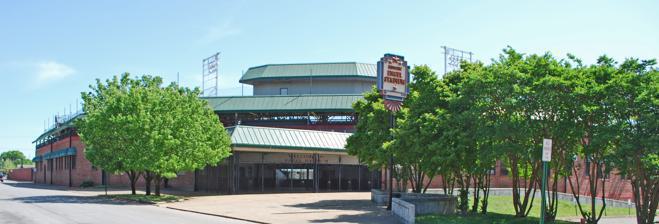
Building: Engel Stadium
Country: United States of America
Year built: 1930
Stadium in Chattanooga, Tennessee, US Engel Stadium The Joe Location 1130 East Third Street Chattanooga, Tennessee 37403 Coordinates 35°02′44″N 85°17′11″W / 35.04544°N 85.28628°W / 35.04544; -85.28628 Owner University of Tennessee at Chattanooga Operator The Engel Foundation Capacity 12,000 (1930) 7,500 (1989) 5,997 (2000) Field size Left Field – 325 ft Center Field – 471 ft Right Field – 318 ft Surface Natural Grass Construction Broke ground 1929 Opened 1930 Renovated 1988 Construction cost $150,000 Architect James G. Gauntt Main contractors Rogers & Leventhal Tenants Chattanooga Lookouts , SL / SAL / SA (1930–1965, 1976–1999) Chattanooga Choo-Choos , NSL (1945–1946) Tennessee Temple University , NAIA (2000–2010) Howard High School , TSSAA (2010) Engel Stadium U.S. National Register of Historic Places Coordinates 35°02′44″N 85°17′11″W / 35.04544°N 85.28628°W / 35.04544; -85.28628 Area 6 acres (2 ha) Built 1930 NRHP reference No. 09000954 Added to NRHP November 19, 2009 Engel Stadium is a stadium in Chattanooga, Tennessee . The stadium was built in 1930 and holds 12,000 people. It was the home of the Chattanooga Lookouts until 1999 when they moved to their current stadium, AT&T Field . The former Tennessee Temple University held its home games at Engel after the Lookouts left. Engel Stadium was named for longtime President of the Chattanooga Lookouts , Joe Engel . The ballpark is located at 1130 E. 3rd Street, at the corner of O'Neal Street, adjacent to the historic Fort Wood neighborhood , Norfolk Southern's DeButts Yard , and Erlanger Hospital . People attend an event at Engel Stadium in Chattanooga in 2014 History In 1929, Clark Griffith , owner of the Washington Senators sent a young scout by the name of Joe Engel to the South to find a home for the club's first minor league affiliate. First, Engel went to Atlanta with cash in hand to buy the Atlanta Crackers , but for reasons unknown he backed out and came north to Chattanooga, Tennessee . Engel not only bought the Chattanooga Lookouts from Sammy Strang , but also replaced their ballpark, Andrews Field with a state-of-the-art stadium at a cost of $150,000. [1] Andrews Field had been the team's home since 1911. (Their first two seasons, 1909 and 1910, they played their games at Chamberlain Field .) Andrews was on the same block as Engel Stadium, with home plate in the opposite corner. [2] The rebuilding effort was sufficiently completed to allow the new facility to open for exhibition play on March 23, 1930. The regular season opener was April 15, 1930. Engel Stadium featured a spacious outfield, especially the corner to the left of straightaway center field, which was posted as 471 feet. The gradual rise of Third Street along the left field wall necessitated a "terrace" or hill to make up the difference in grade between the field and the street. The terrace contained the word "LOOKOUTS" in large letters. Harmon Killebrew is said to be the only man to hit a ball over the deepest part of the outfield. Many of Joe Engel 's famous antics also took place at Engel Stadium, gaining him the nickname, "The Barnum of Baseball." In 1931, the New York Yankees played an exhibition game at Engel Stadium against the Lookouts. During the game, a 17-year-old girl named Jackie Mitchell pitched for the Lookouts, striking out Major League greats Lou Gehrig and Babe Ruth . In 1936, a record crowd of 24,624 fans crammed into the park that only held 12,000 seats for the chance of winning a house in the middle of the Great Depression . The winning ticket was not at the game. On Opening Day in 1938, Joe Engel debuted his popular "Wild Elephant Hunt" prior to the game. It was such a success, he took it to ballparks throughout the South. Many notables have played on the field, including Babe Ruth , Lou Gehrig , Hank Aaron , Satchel Paige , Willie Mays , Harmon Killebrew , Ferguson Jenkins , Kiki Cuyler ,  and Rogers Hornsby . When the Lookouts could not find an affiliate from 1966 to 1975, the Stadium began to deteriorate. Despite amateur games being played at Engel day and night all summer long, it was not being properly maintained. In 1972, Chattanooga News Free Press columnist Allan Morris wrote that "paint is peeling off the walls, the floor is filthy, the roof is falling down, and it looks like a tornado hit the place." When Woody Reid bought the club in 1976 and gained a Major League affiliate in the Oakland Athletics , he hosted "Sparkle Days" at the stadium, where fans volunteered their time to fixing up Engel. In the winter of 1988, Engel Stadium underwent its first major renovation. The $2 million project called for a new look to the exterior of the stadium, a two-story front office building built down the first base line, a new press box on top of the roof, a restaurant in the concourse with a view of the field, and a resurfaced field. "We were trying to do things in a real haphazard way", said Lookouts General Manager Bill Lee. The renovation resulted in a half-million dollar lawsuit by the Lookouts against the city and county for installing a field that did not drain properly. In the winter of 1994, Frank Burke bought the Lookouts. Years later he would say, "Finding Engel Stadium was a bit like falling in love: initially, you don't see some of the downsides." The downside was that Engel Stadium was becoming so costly to keep up that he could not turn a profit. By 1998, the situation got so severe that Burke agreed to fund a new ballpark on top of Hawk Hill, so long as he could sell 1,800 season tickets and 10 luxury boxes for his new park by February 4, 1999. Burke met his goal a week early and the Lookouts played their last game at Engel Stadium on September 10, 1999. In 2000, Hamilton County and the city of Chattanooga assumed joint ownership of Engel Stadium.  It was subsequently leased to Tennessee Temple University for use as their baseball team's home field.  The field was modified, with a fence running across the left and center fields to reduce the dimensions of the playing field. The terrace still exists, beyond the inner fence, and covered with grass, the "LOOKOUTS" having been removed. In 2008, UT Chattanooga acquired the property. The University will build a state-of-the-art track and field complex in the current parking lot and partner with the Engel Foundation in the restoration of the Stadium. On April 5, 2011 the City of Chattanooga passed an interim agreement allowing UTC to take control of the Stadium, pending final approval of the state government.  Vice Chancellor Richard Brown announced plans to work with The Engel Foundation to restore the Stadium, which was damaged during a tornado in April 2011 . In 2012, Engel Stadium was used as the movie set for the motion picture 42 , the life story of Jackie Robinson . Much of the entire film's baseball action was shot at Engel Stadium, which also doubled for Brooklyn's Ebbetts Field . On July 18, 2012 crews began demolition to restore the ballpark back to its historical accuracy after construction was done for the movie that altered the ballpark, including moving the location of the ball fields. The Engel Foundation In April 2009, The Engel Foundation was formed to restore, preserve, promote, and revitalize Engel Stadium. "It is just kind of sitting there", said Foundation director Janna Jahn. "It is not getting the maintenance it needs. It is not being promoted." In its short existence, the Foundation has hosted a Great Spaces Open House at the Stadium that was attended by over a hundred people, two Legends Baseball Camps led by former major leaguers Steve Trout , Rick Honeycutt , Willie Wilson , and Jay Johnstone , and on December 14, 2009, Engel Stadium was approved as a site on the National Register of Historic Places . The Engel Foundation plans to raise $150,000 in needed repairs. Once that is accomplished, the Foundation wants to promote Engel as a destination for events from Little League Baseball , to middle/ high school baseball to adult league baseball. The venue could also serve as a museum to Chattanooga baseball, a site for concerts, and other community events. In May 2013 the Foundation announced that the stadium would be renovated and ready to hold baseball games by the 2014 season. The foundation released a statement claiming that $200,000 will be necessary to complete the renovations. References